Killzone: Liberation

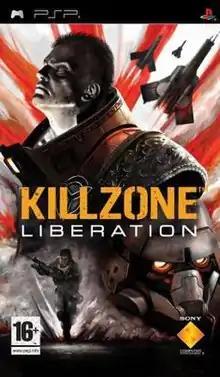
European cover art

Killzone: Liberation is a 2006 shooter video game played from an isometric perspective. It was developed by Guerrilla Games and published by Sony Computer Entertainment for the PlayStation Portable. It is a spin-off of the "Killzone" series and the follow-up to "Killzone", taking place two months after the original game. "Killzone: Liberation" is the only installment in the series to be released on the PlayStation Portable. An emulated version of the game was released on 20 June 2023 for the PlayStation 4 and PlayStation 5.